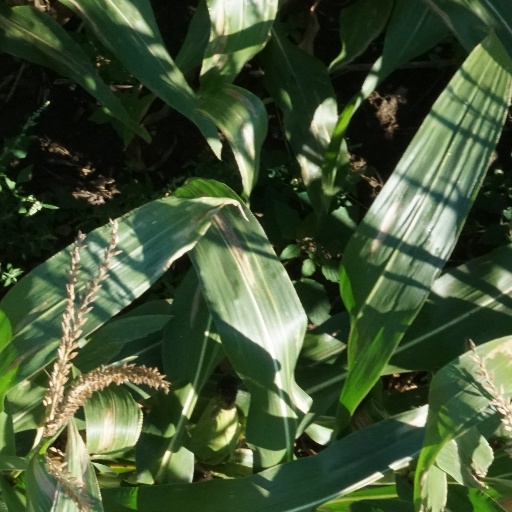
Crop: maize; corn